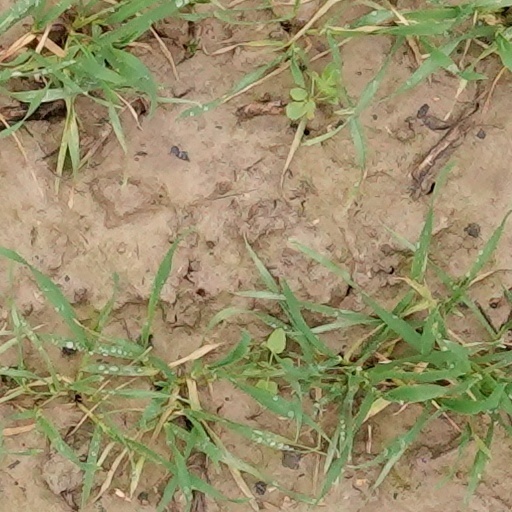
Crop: wheat